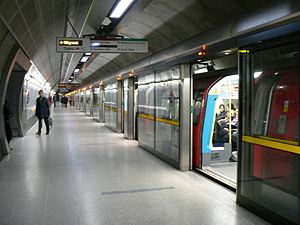
Waterloo Station (London Underground) / Galleri
Waterloo Station er en London Underground-station beliggende på Waterloo fjerntogsstation. Det er den næsttravleste station i netværket og blever betjent af Bakerloo, Jubilee, Northern og Waterloo & City lines. Stationen er i takstzone 1.